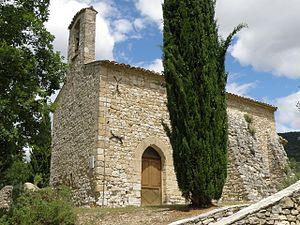
La Penne-sur-l'Ouvèze (Drôme, France). Chapelle Notre-Dame-des-Aspirants.